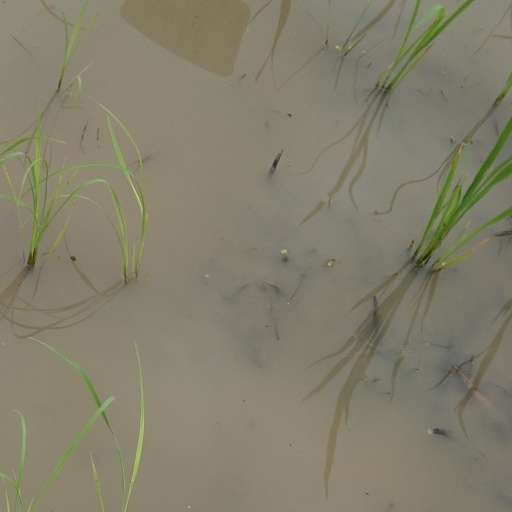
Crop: rice